Annunciation Greek Orthodox Church

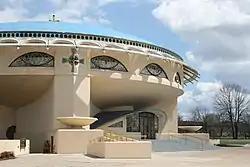

Annunciation Greek Orthodox Church in Wauwatosa, Wisconsin, United States, was designed by architect Frank Lloyd Wright in 1956, and completed in 1961. It is listed on the National Register of Historic Places. The church is one of Wright's last works; construction was completed after his death. The design is informed by traditional Byzantine architectural forms, reinterpreted by Wright to suit the modern context. The church's shallow scalloped dome is similar to that of his Marin County Civic Center in California.